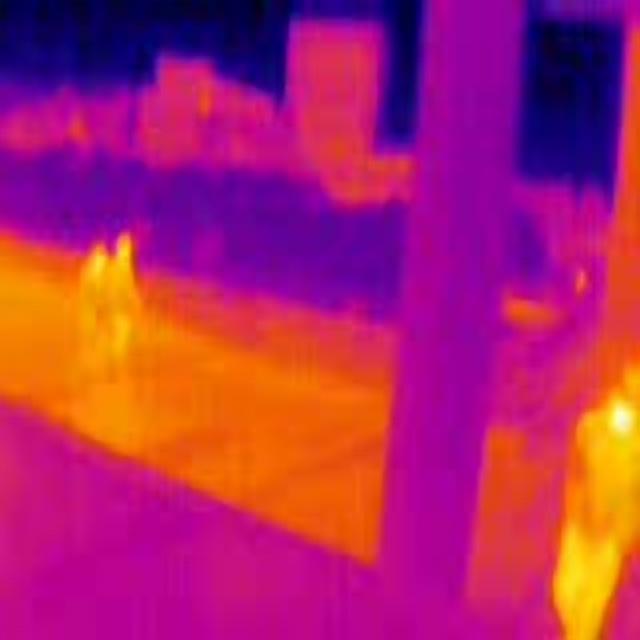
Detected objects:
label: person
label: person
label: person